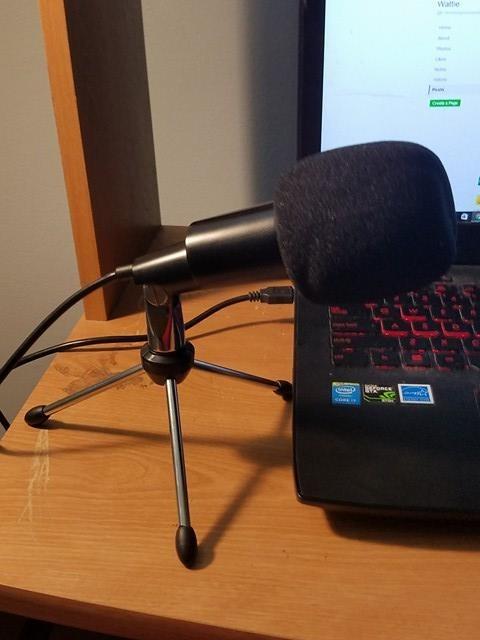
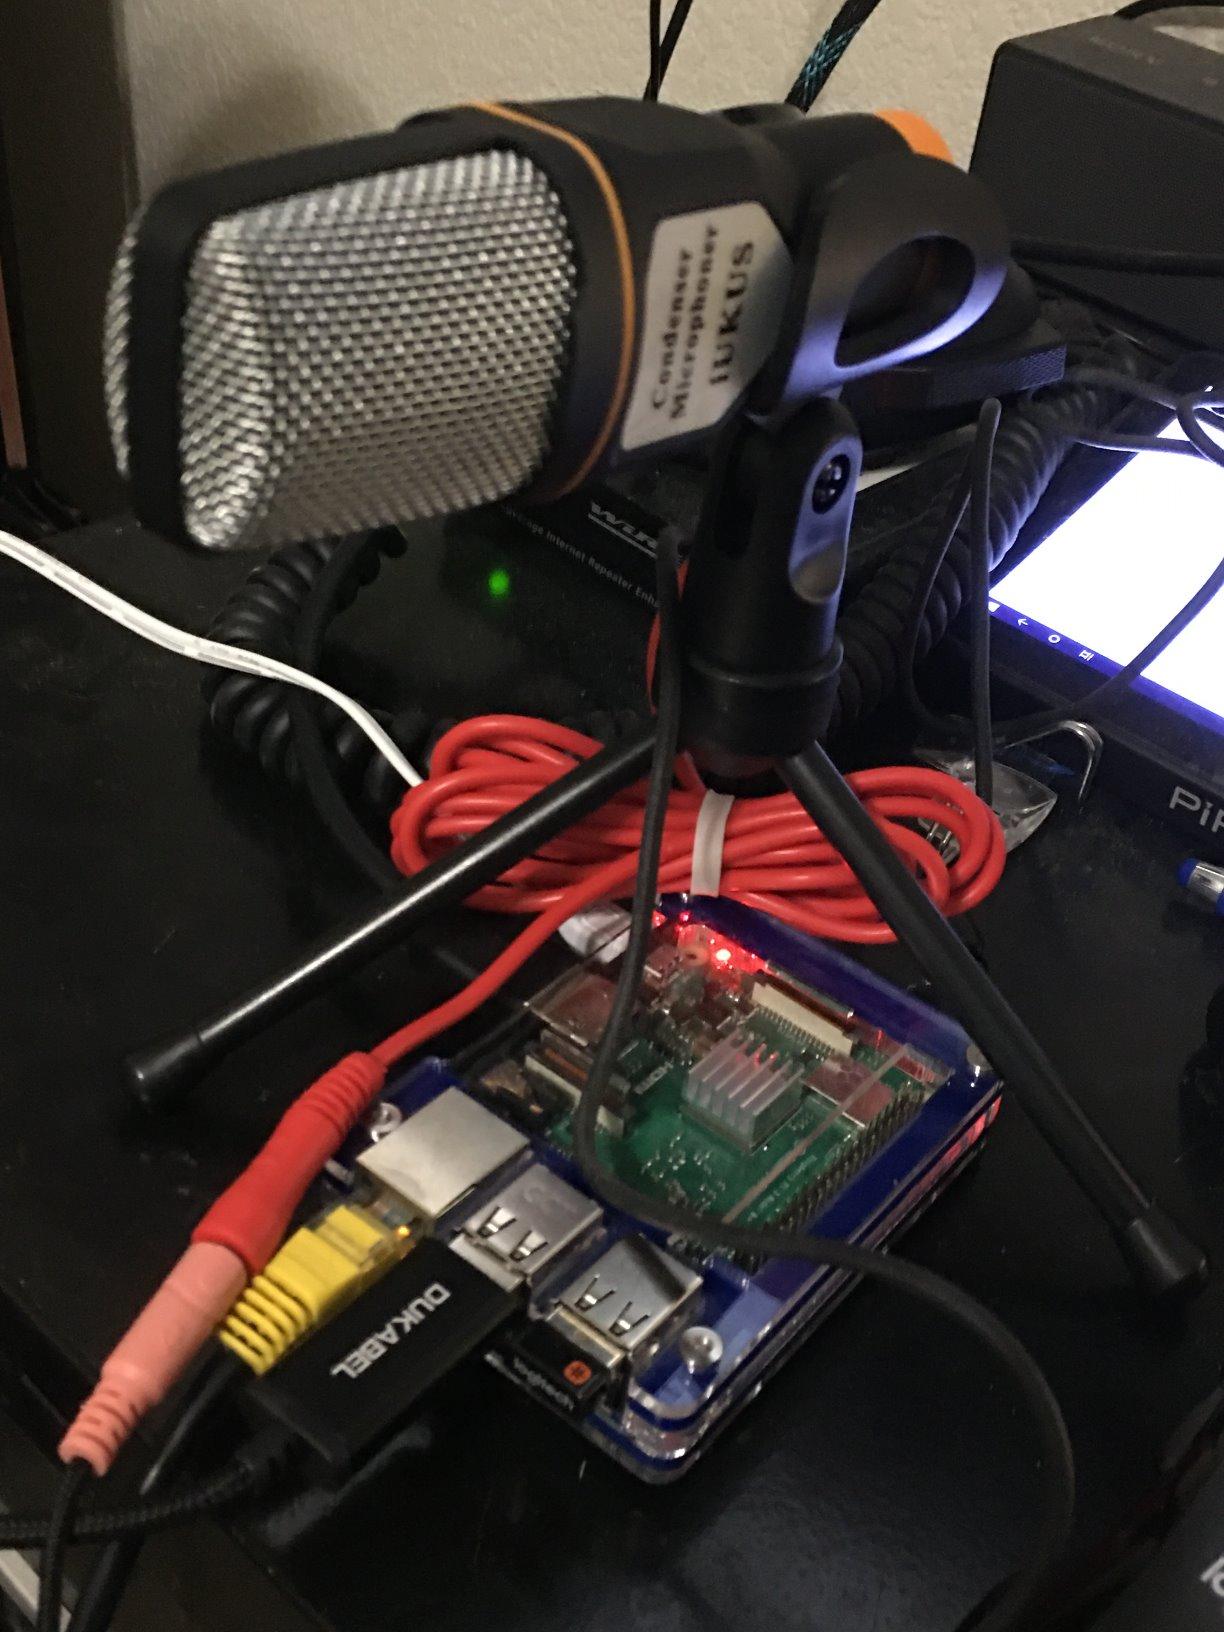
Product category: microphone
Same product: no